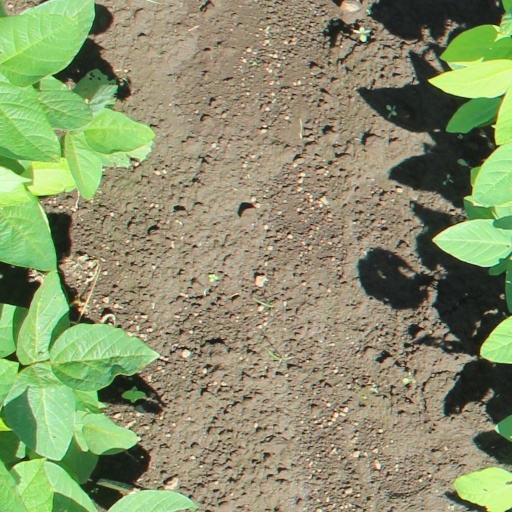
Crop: soybean